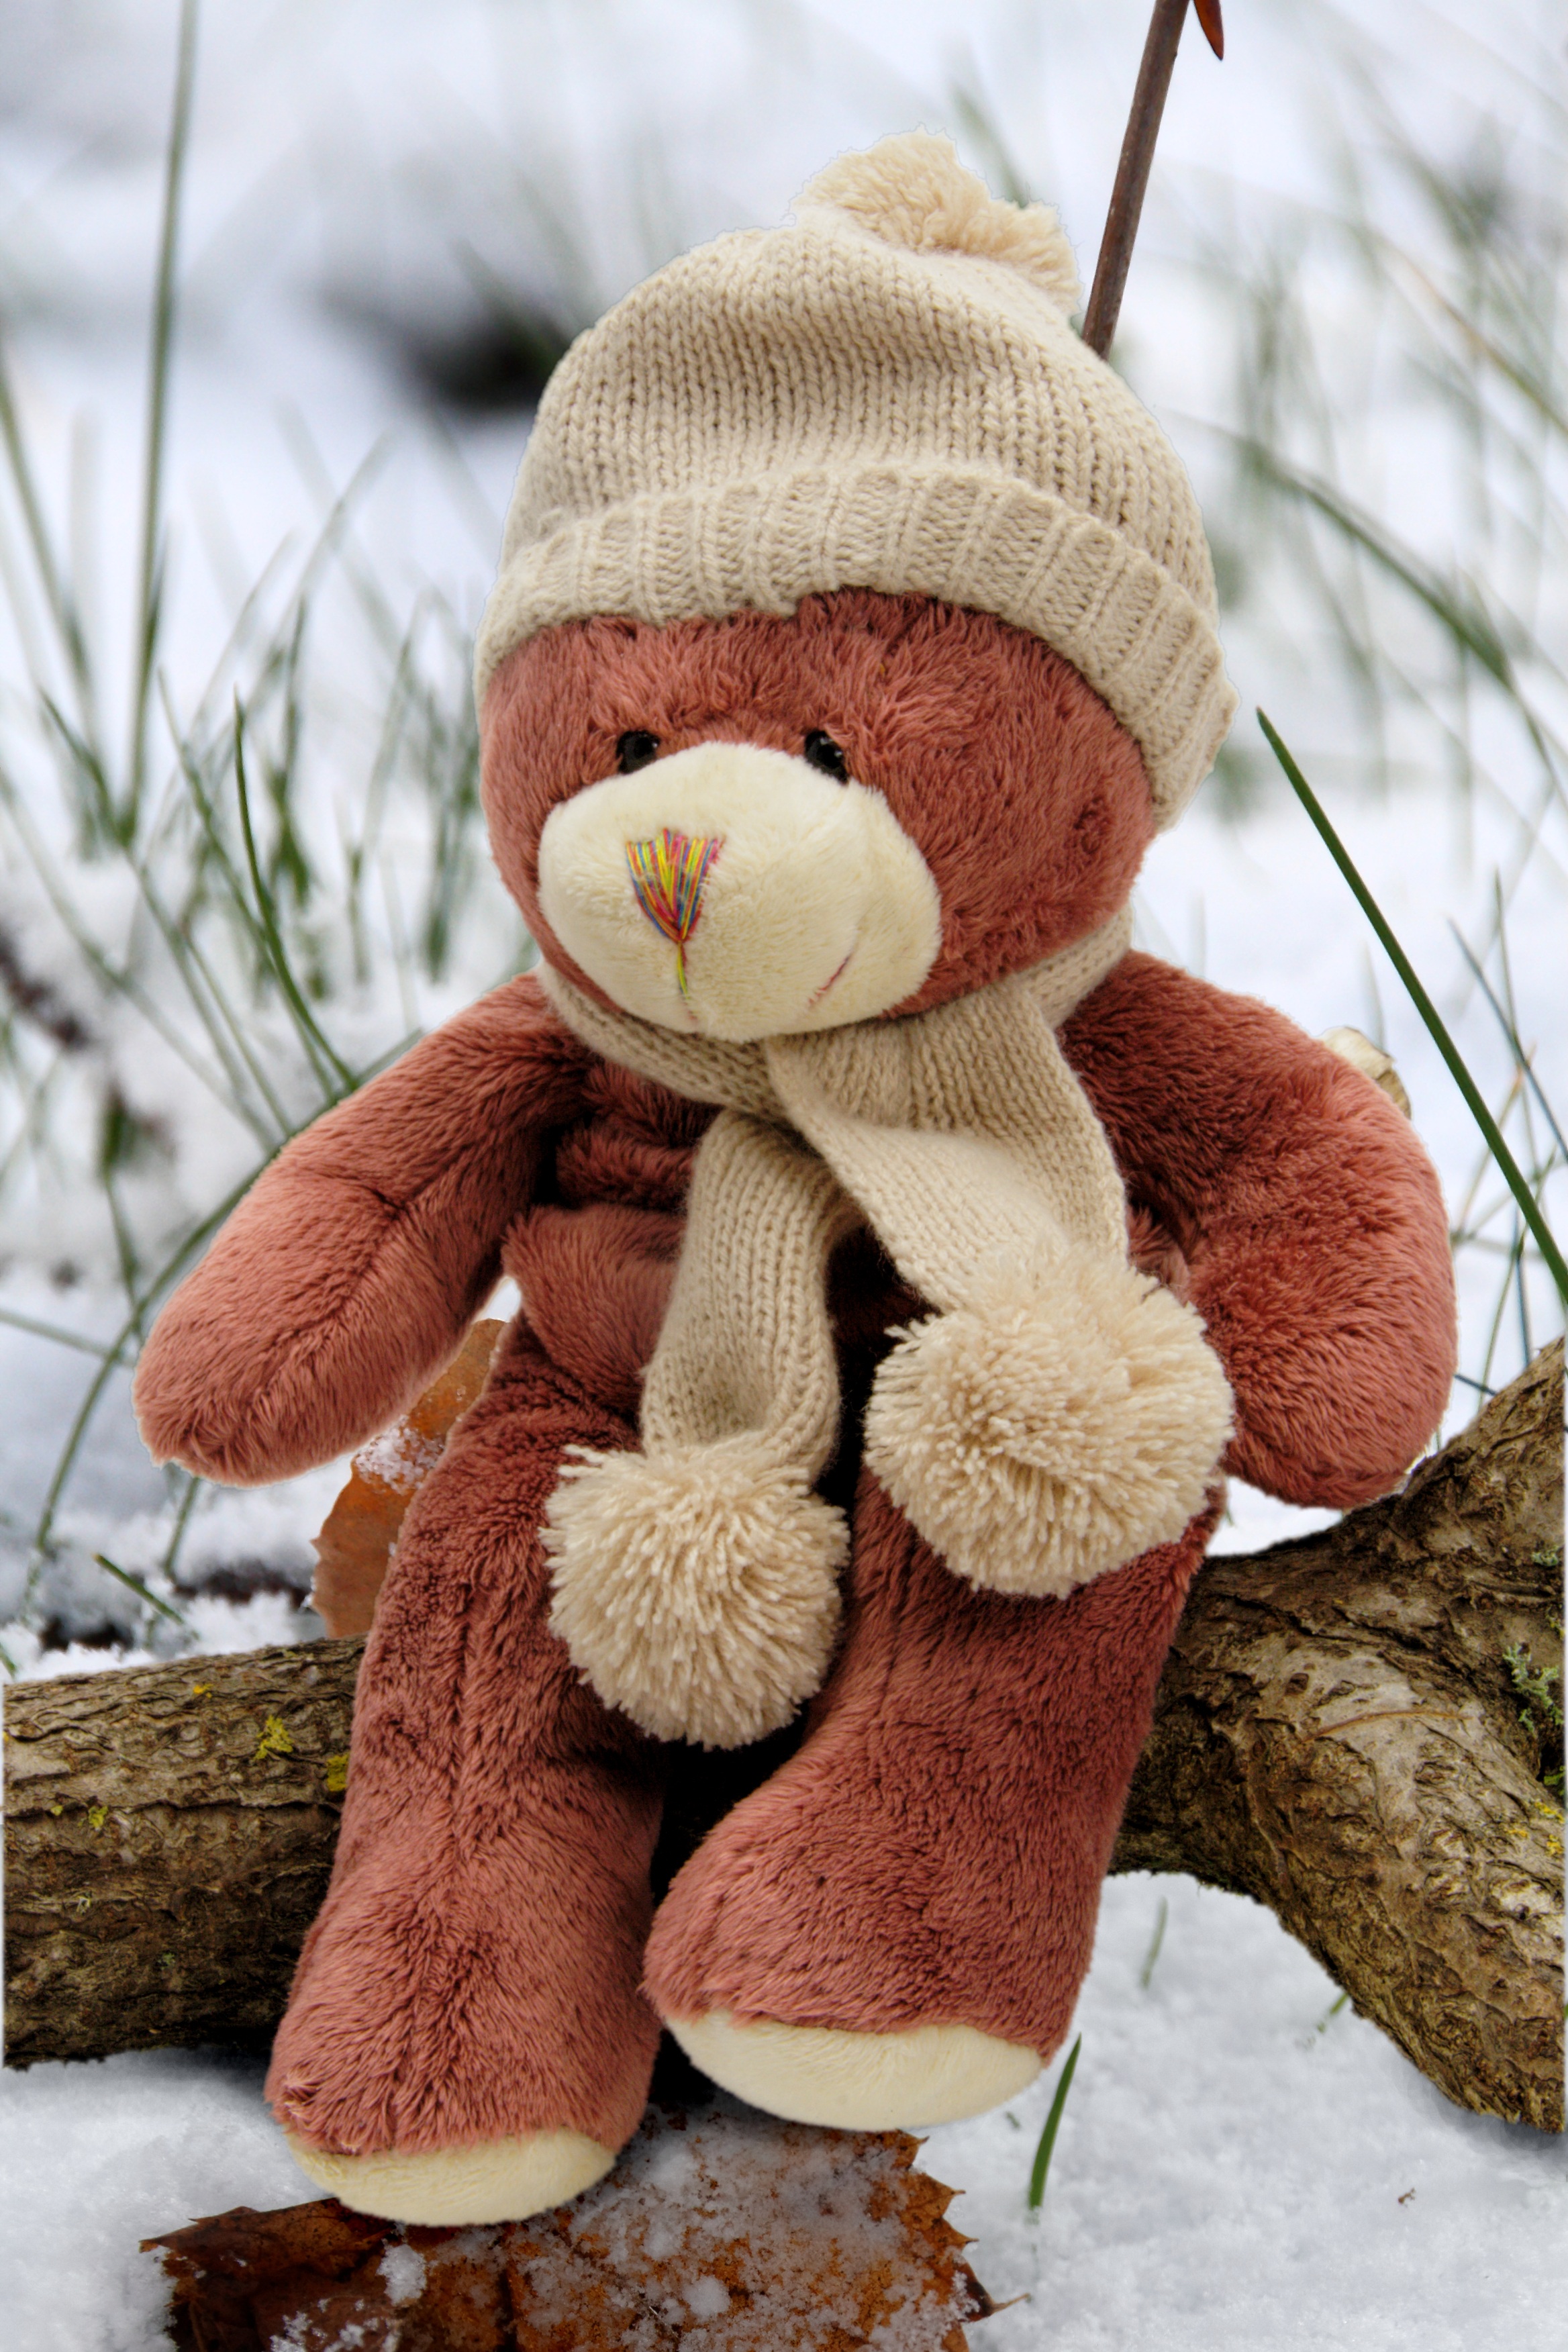
snow, cold, winter, cute, brown, mammal, child, toy, scarf, tree trunk, teddy bear, textile, doll, art, cap, plush, stuffed animal, teddy, stuffed toy, plush toy